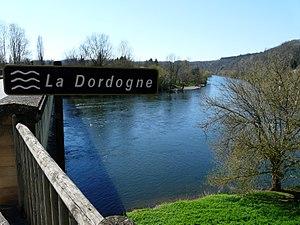
La Dordogne à Limeuil, Dordogne, France. En rive opposée, la commune d'Alles-sur-Dordogne.